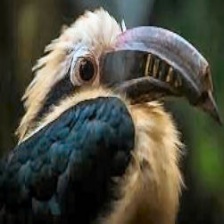
Species: VISAYAN HORNBILL
Scientific name: PENELOPIDES PANINI
ImageNet parent category: hornbill